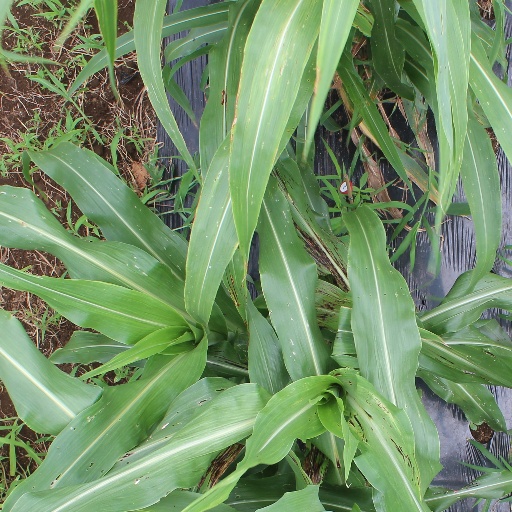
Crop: sorghum